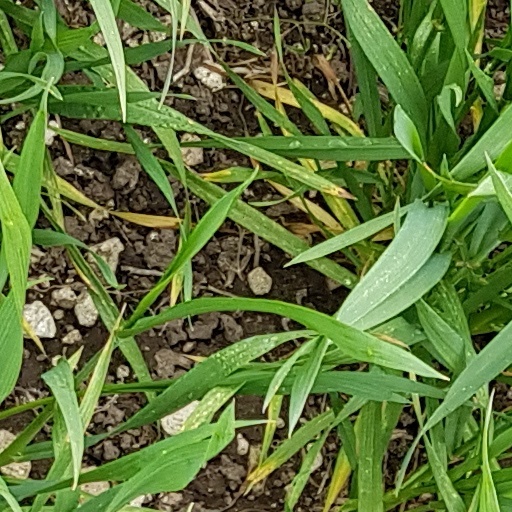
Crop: wheat